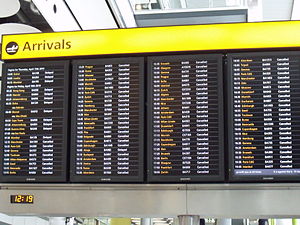
Luftfartsproblemerne efter Eyjafjallajökulls vulkanudbrud 2010 / Påvirkede lande
Informationstavle i Heathrow Airport under udbruddet.
Eyjafjallajökulls vulkanudbrud 14. april 2010 førte til store problemer i luftfarten over store dele af Europa. Da luftrummet over en lang række europæiske lande blev lukket og tusindvis af flyafgange blev aflyst, strandede millioner af passagerer verden over. Dette var den største afbrydelse af lufttrafikken siden 2. verdenskrig.